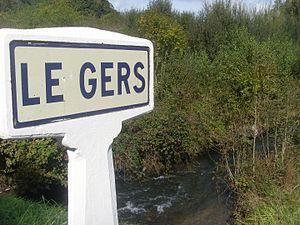
Le Gers à Lannemezan
Le Gers est une rivière du sud-ouest de la France, dans les deux régions Nouvelle-Aquitaine et Occitanie, dans les trois départements Gers, Lot-et-Garonne, Hautes-Pyrénées et un affluent gauche de la Garonne. Il donne son nom à un département : le Gers.